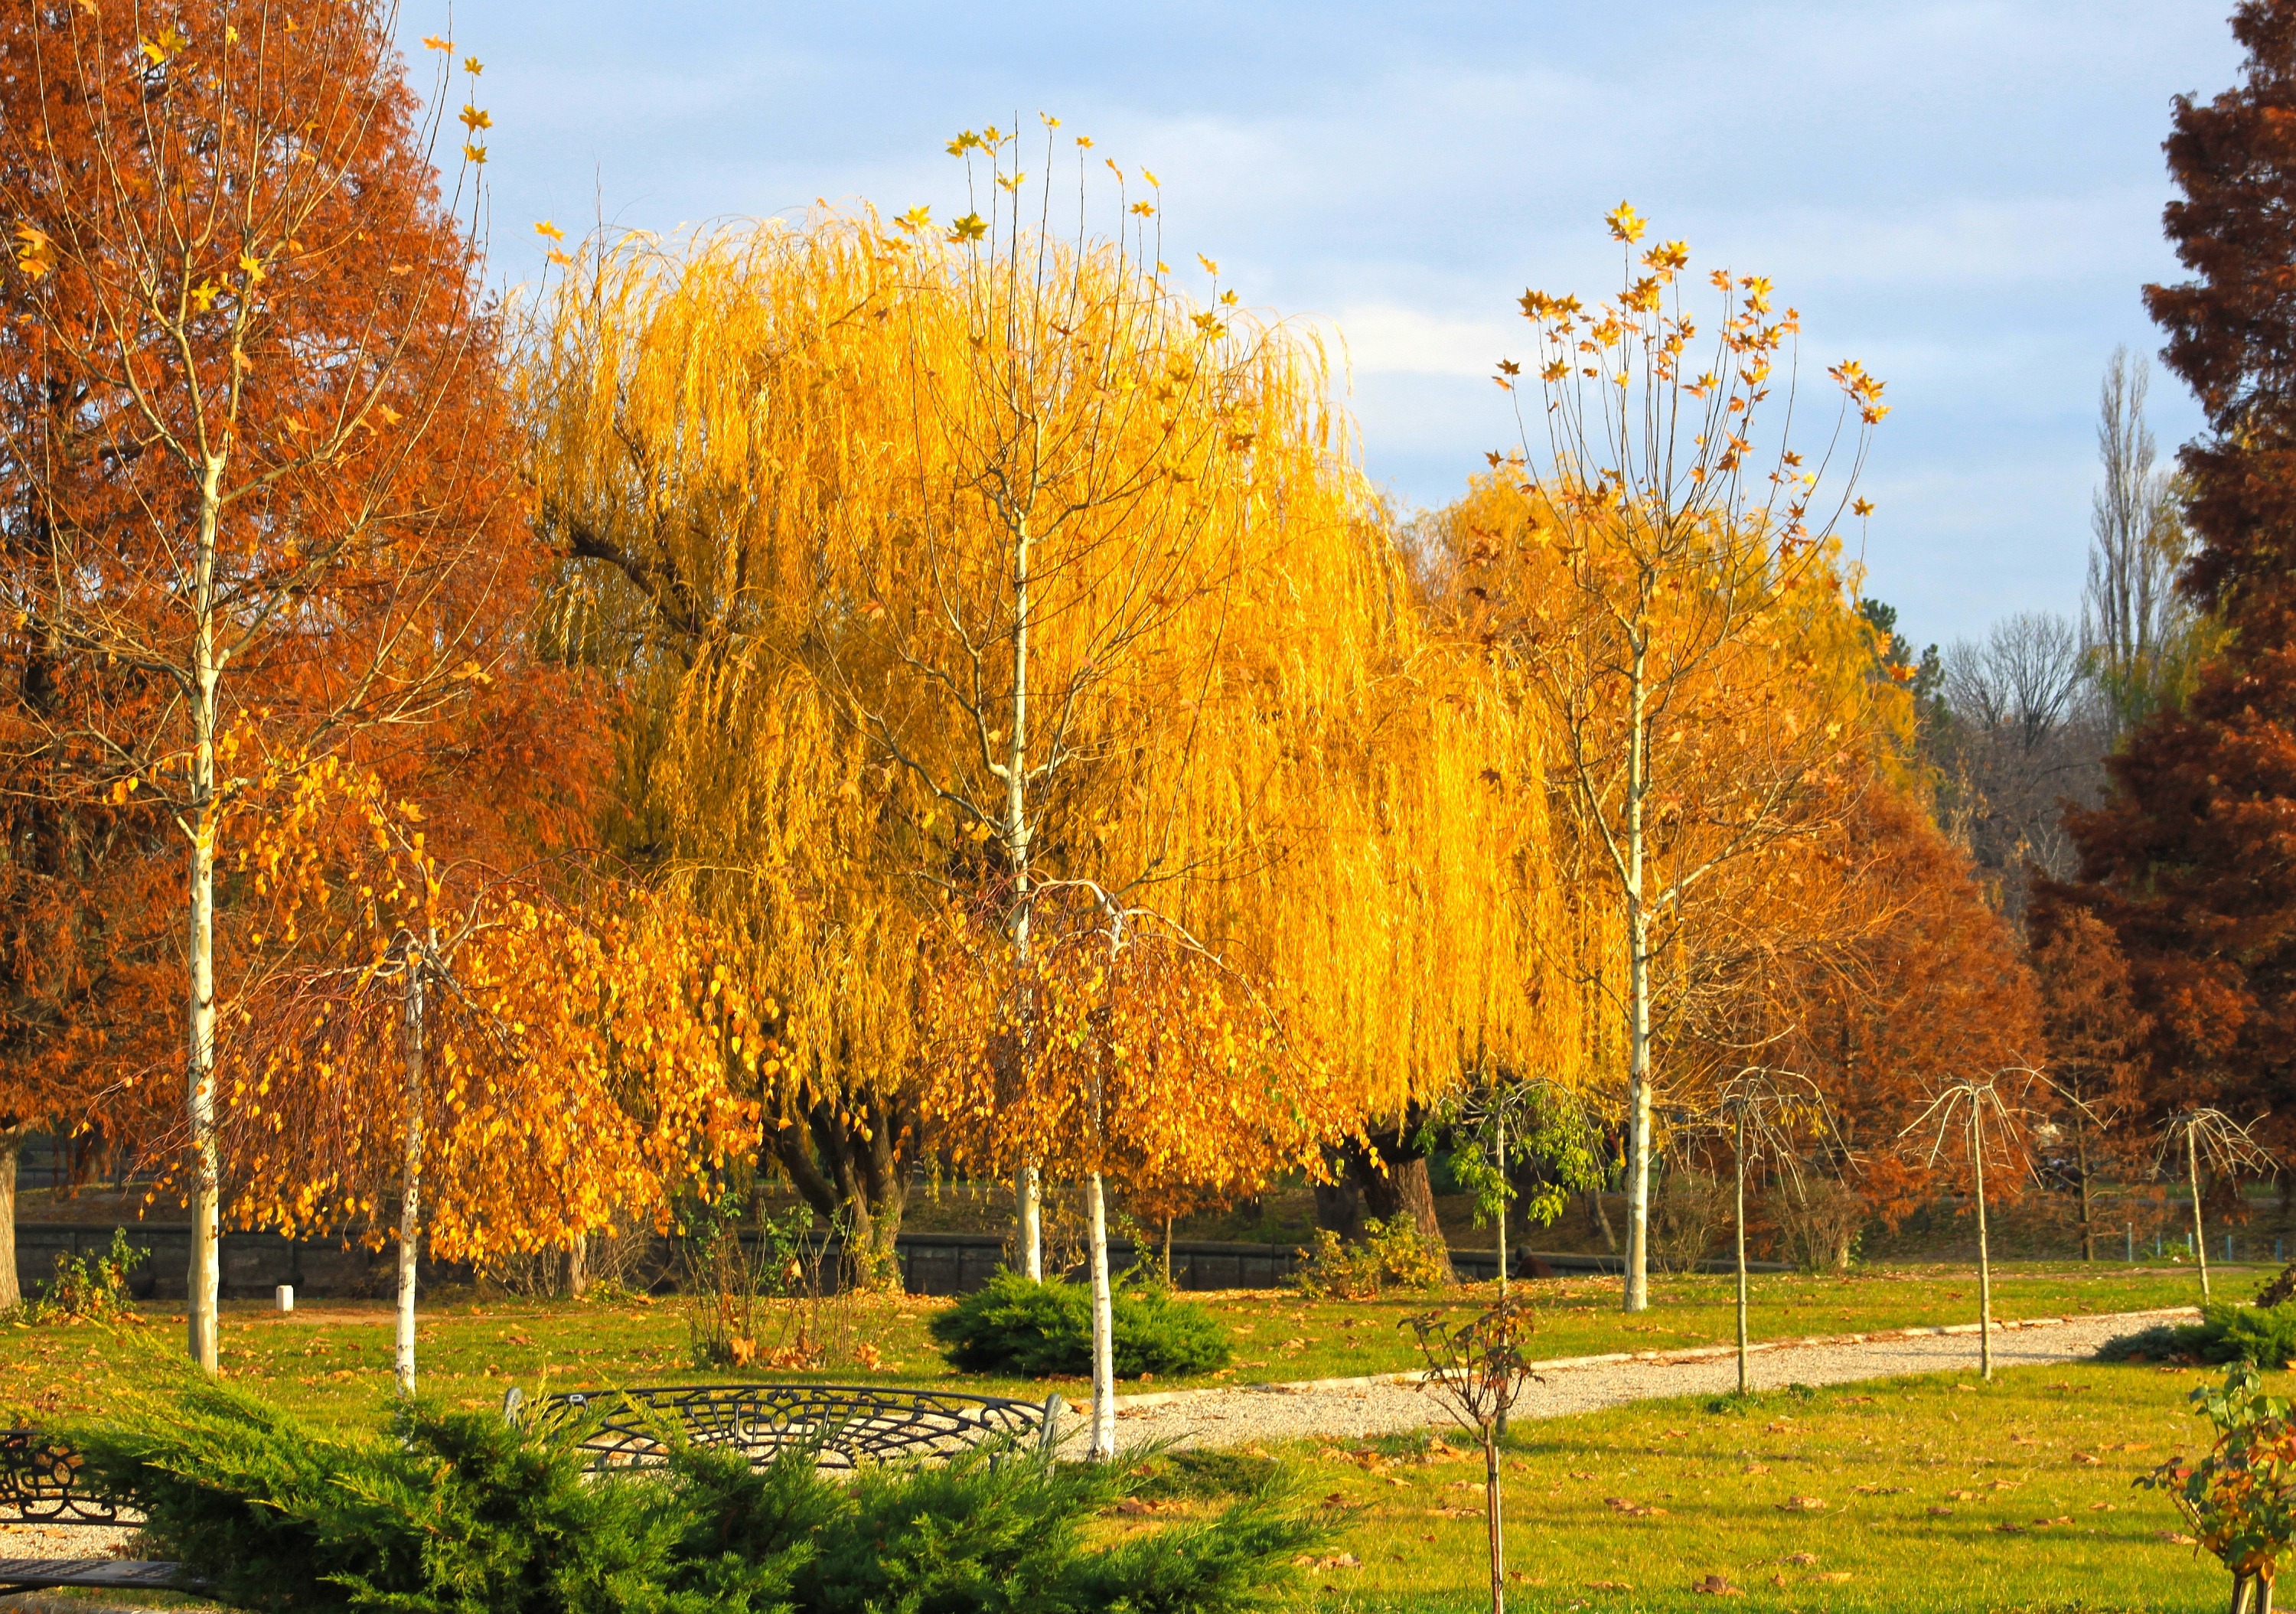
landscape, tree, nature, forest, winter, plant, meadow, prairie, sunlight, leaf, flower, autumn, colorful, season, trees, leaves, outside, deciduous, woodland, autumn forest, ecosystem, maidenhair tree, woody plant, land plant